Slum clearance

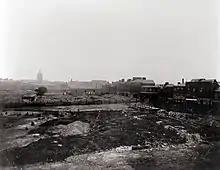
Dublin slum clearance circa 1900

Slum clearance, slum eviction or slum removal is an urban renewal strategy used to transform low-income settlements with poor reputation into another type of development or housing. This has long been a strategy for redeveloping urban communities; for example, slum clearance plans were required in the United Kingdom in the Housing Act 1930, while the Housing Acts of 1937 and 1949 encouraged similar clearance strategies in the United States. Frequently, but not always, these programs are paired with public housing or other assistance programs for the displaced communities.